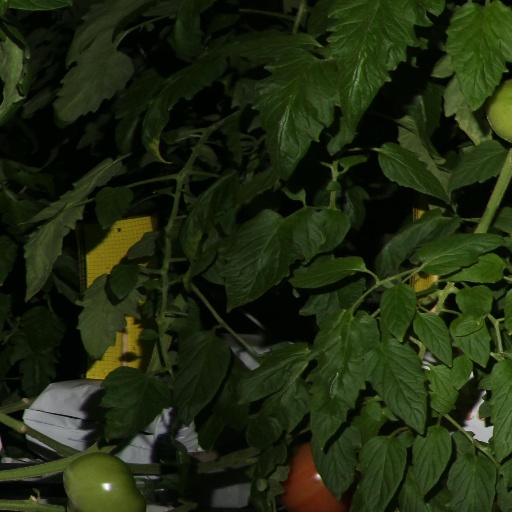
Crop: tomato